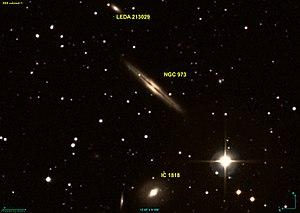
Image créée à l'aide du logiciel Aladin Sky Atlas du Centre de Données astronomiques de Strasbourg et des données de DSS (Digitized Sky Survey).
NGC 973 est une grande galaxie spirale située dans la constellation du Triangle à environ 217 millions d'années-lumière de la Voie lactée. Elle a été découverte par l'astronome américain Lewis Swift en 1885.